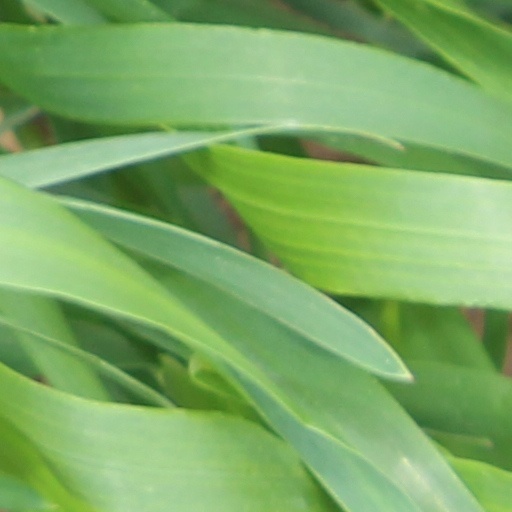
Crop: wheat